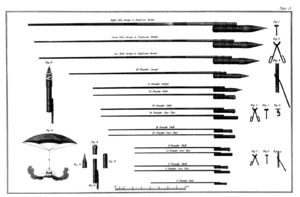
Tipû Sâhib, également connu sous le nom de Tipû Sultân fut sultan de Mysore à partir de 1782 et l'un des principaux opposants à l'installation du pouvoir britannique en Inde ce qui lui valut le surnom de « tigre de Mysore ».
Pierre Charles François Bontemps, appelé "Kowal", "le Forgeron" est un polytechnicien et colonel de la Grande Armée. Détaché militaire en 1809 à la division générale de l'armée polonaise du Royaume du Congrès, il démissionne définitivement de l' Armée française en 1817 et continue sa carrière militaire en Pologne. Il est promu Général de brigade puis Directeur de l'Artillerie et Chef du Corps des Fusées.
Haidar Alî est le dirigeant de facto, puis ultan du royaume de Mysore en Inde du Sud de 1761 à sa mort.
La fusée Congreve est une arme militaire britannique conçue par William Congreve en 1804, sur la base des fusées de Mysore utilisés par le Royaume de Mysore contre la Compagnie britannique des Indes orientales à la fin du XVIIIe siècle. Ces fusées ont notamment été utilisées pendant les guerres napoléoniennes et la guerre anglo-américaine de 1812.